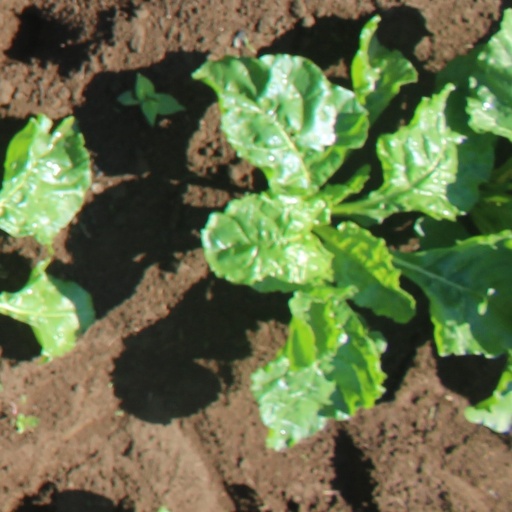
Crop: sugar beet